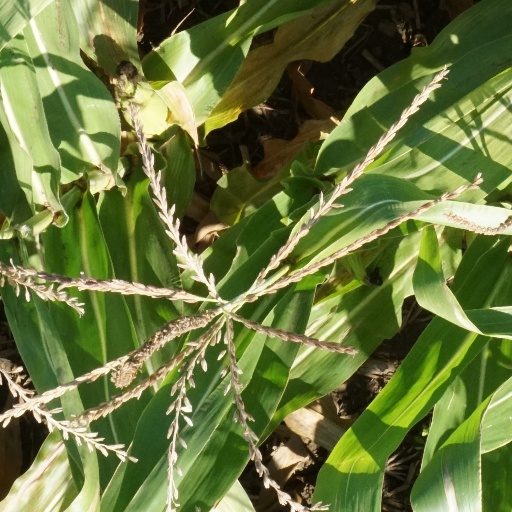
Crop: maize; corn